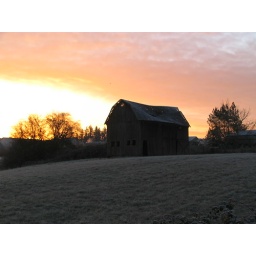
This barn was in the path of development. Now houses stand here